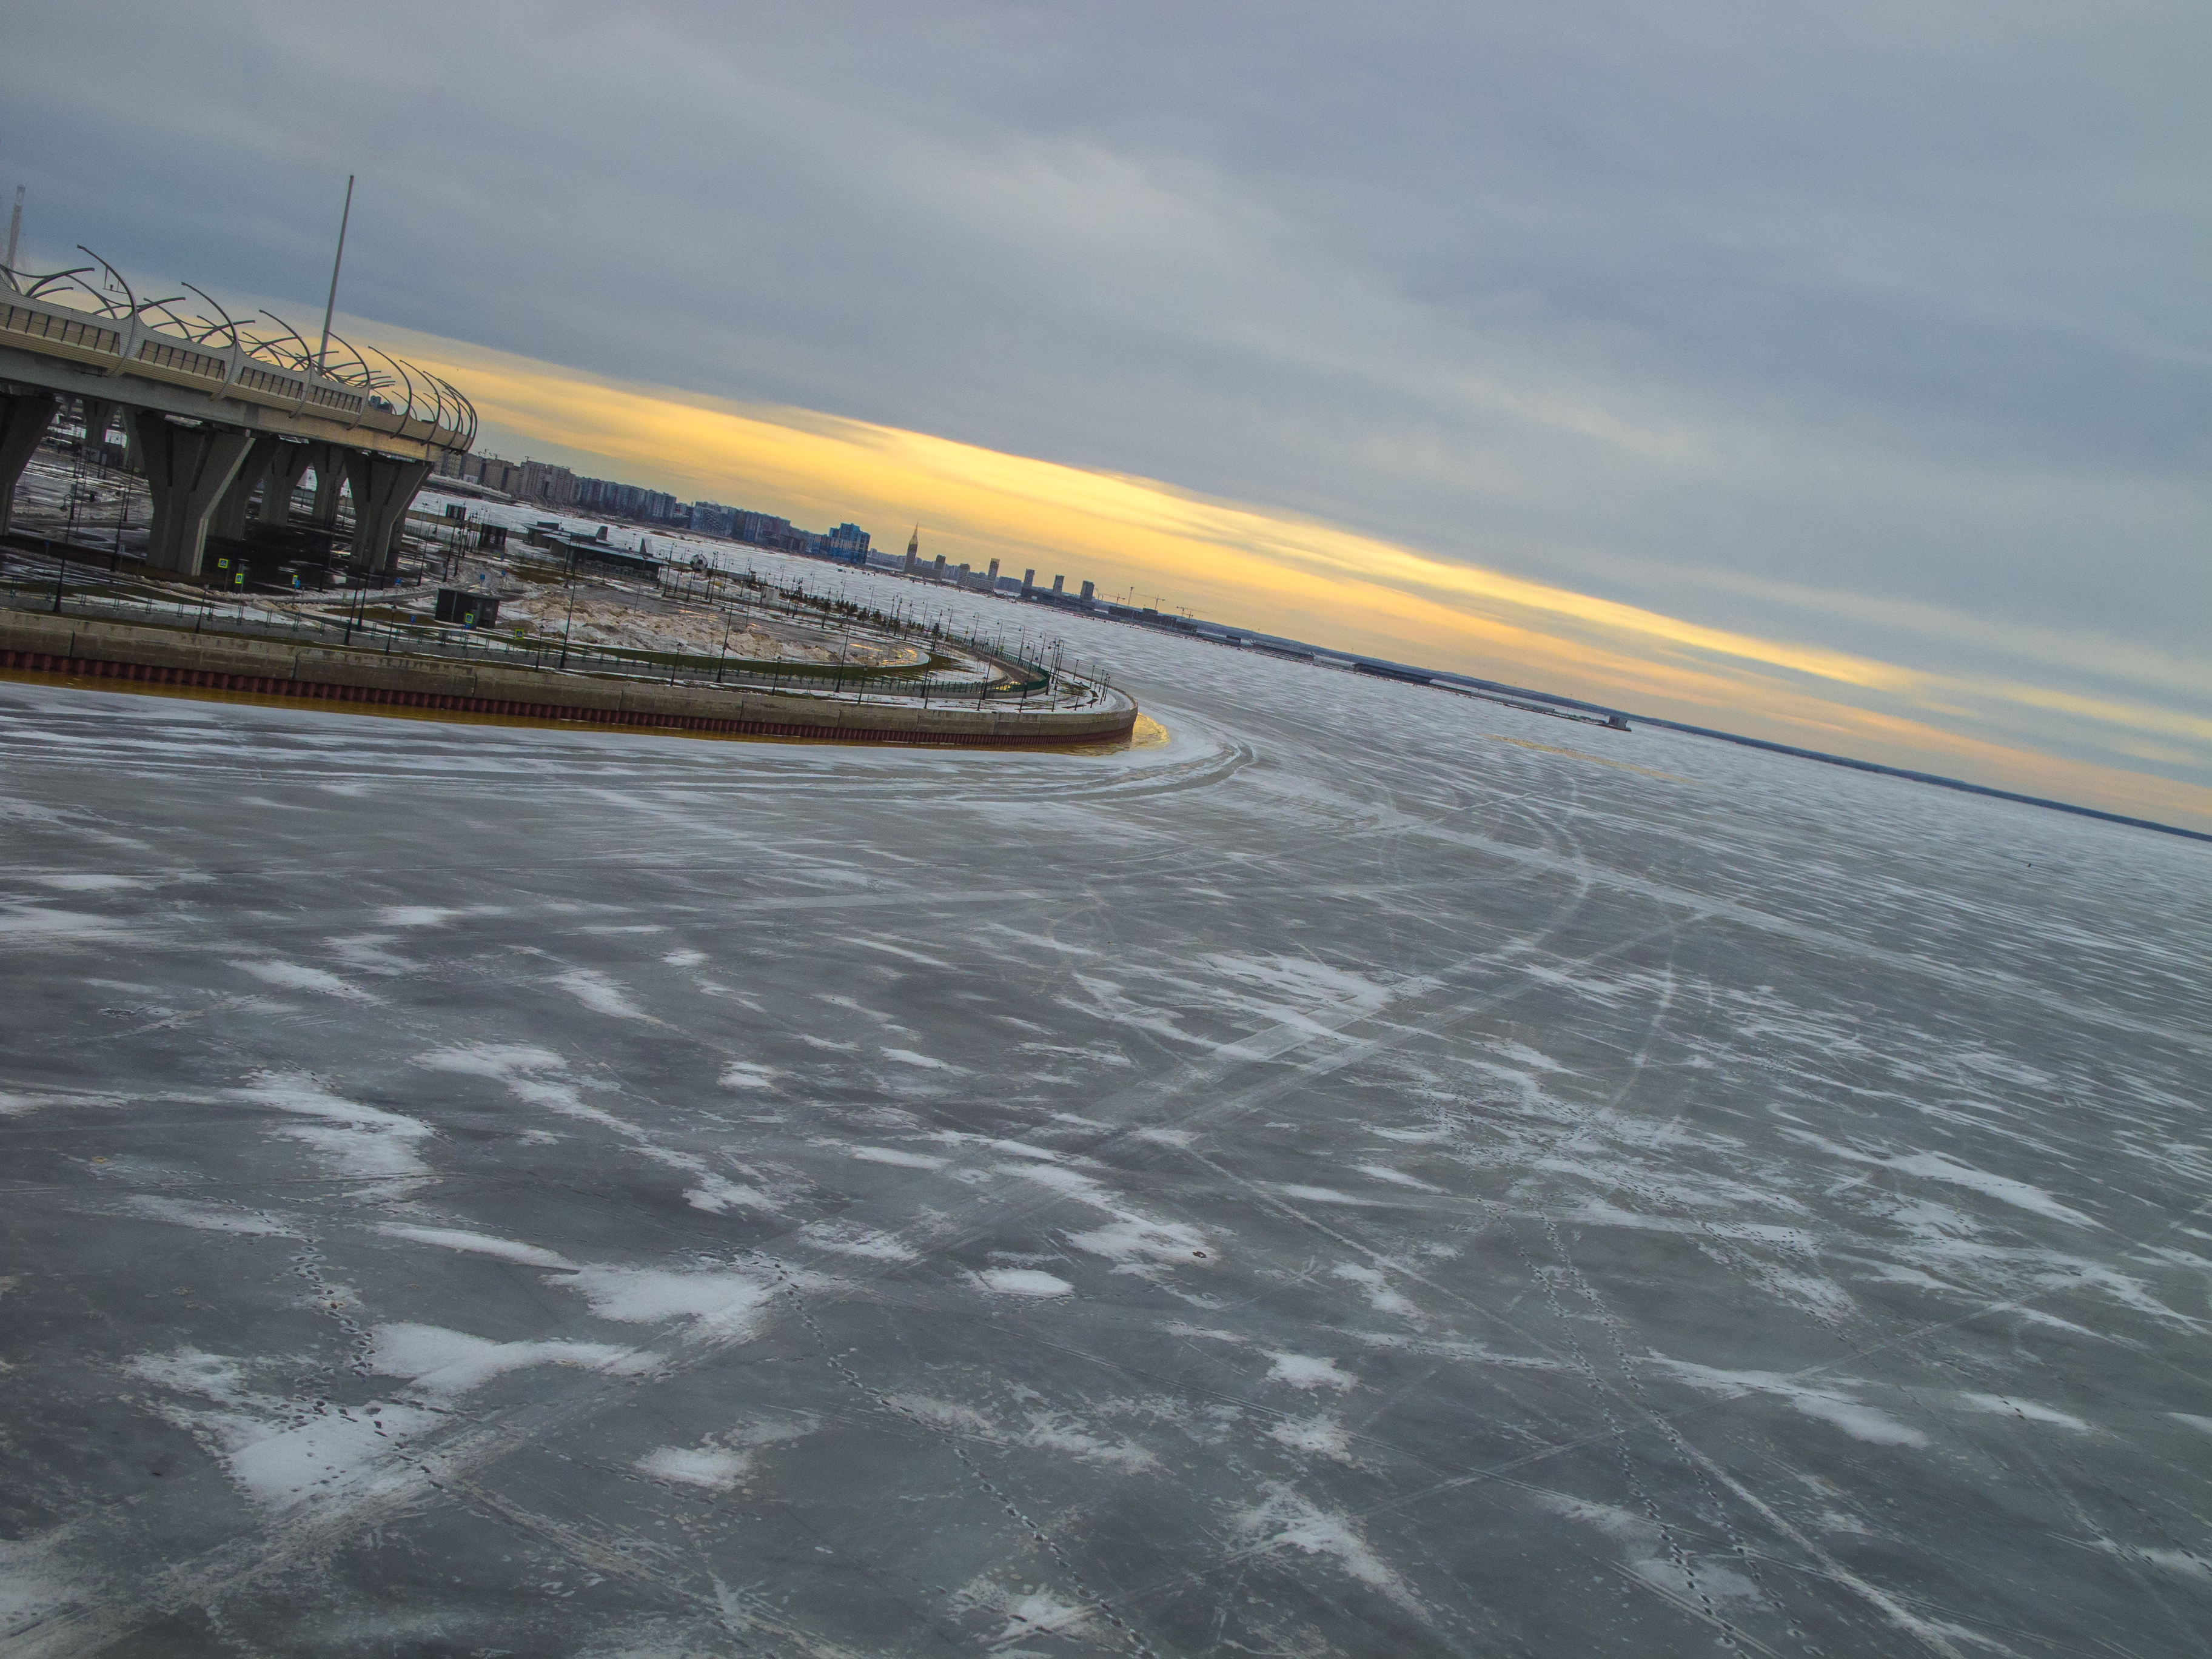
images, cloud, sky, water, dusk, vehicle, landscape, horizon, asphalt, wind wave, space, watercraft, sunset, wheel, winter, city, ocean, ship, freezing, wind, recreation, evening, naval architecture, wave, astronomical object, sunrise, sea, coast, sound, panorama, tide